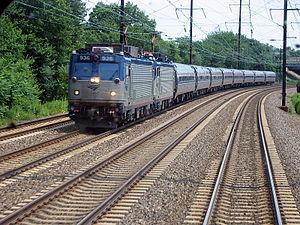
Les transports ferroviaires aux États-Unis se sont fortement développés depuis la conquête de l'Ouest.